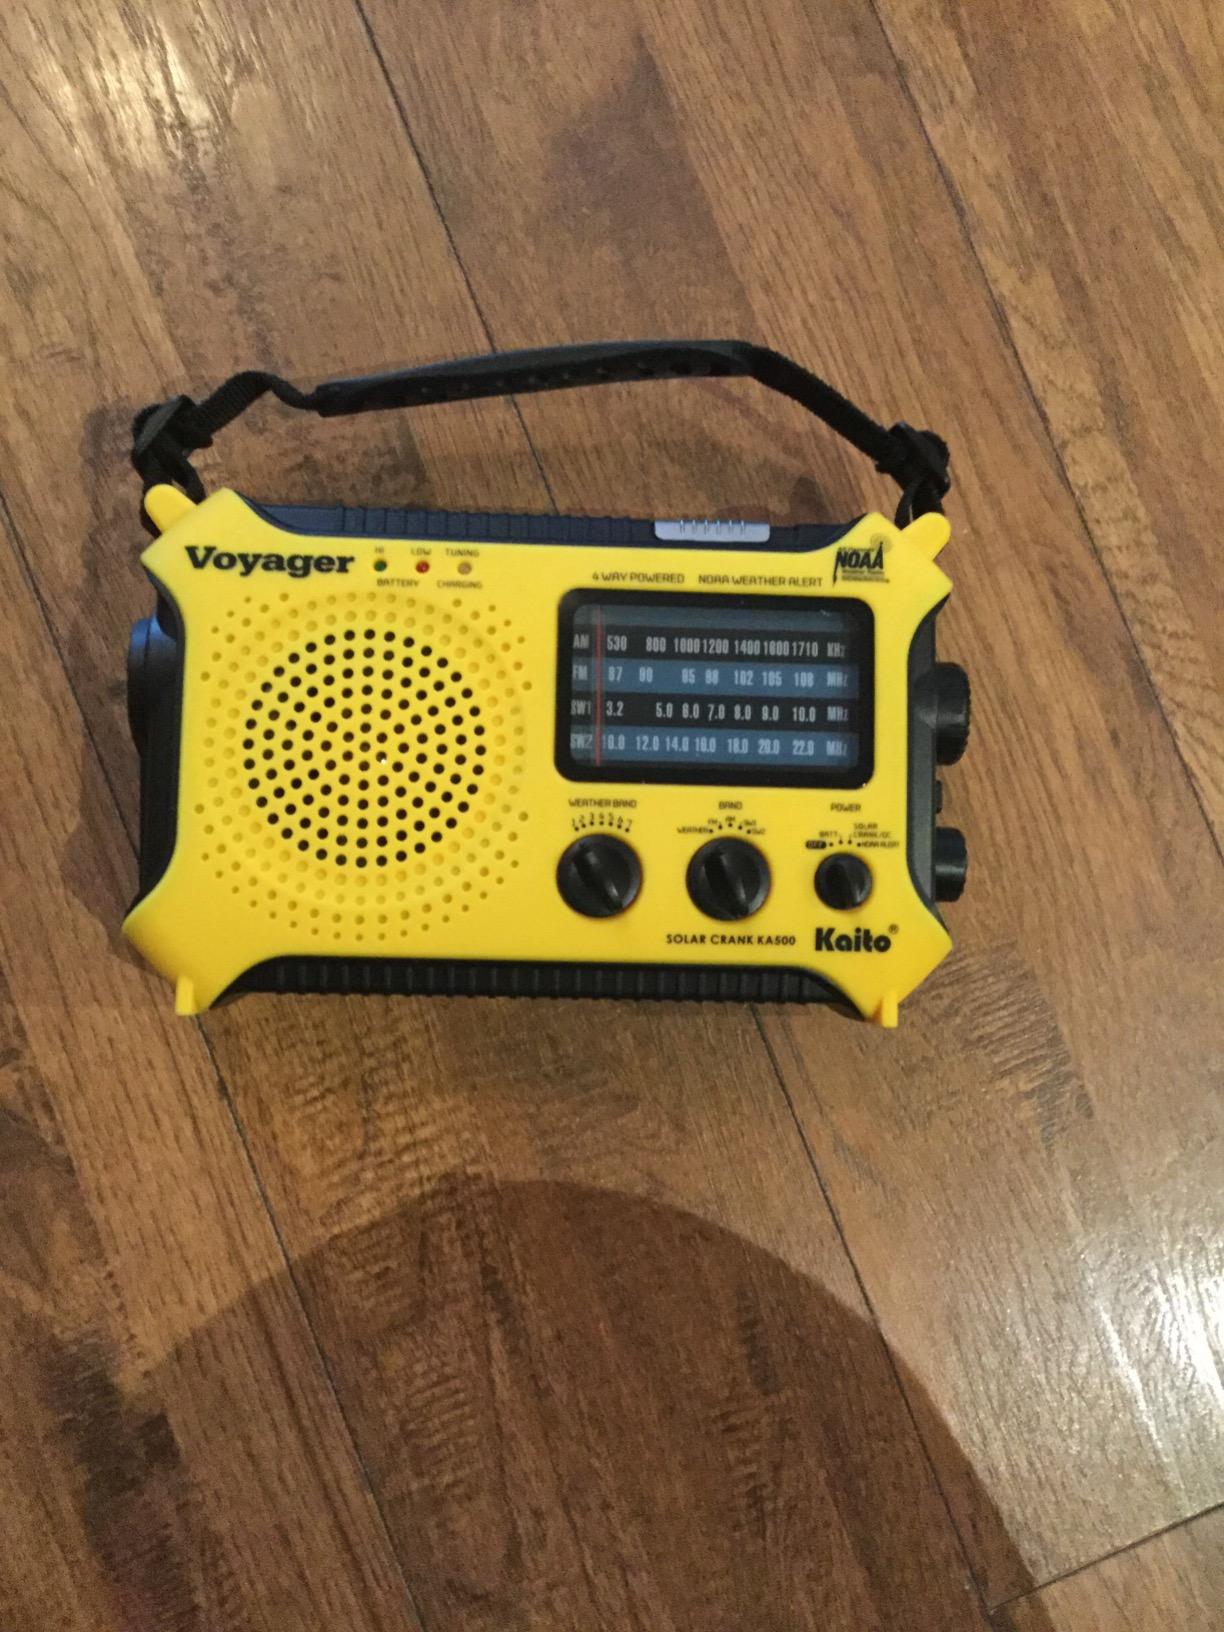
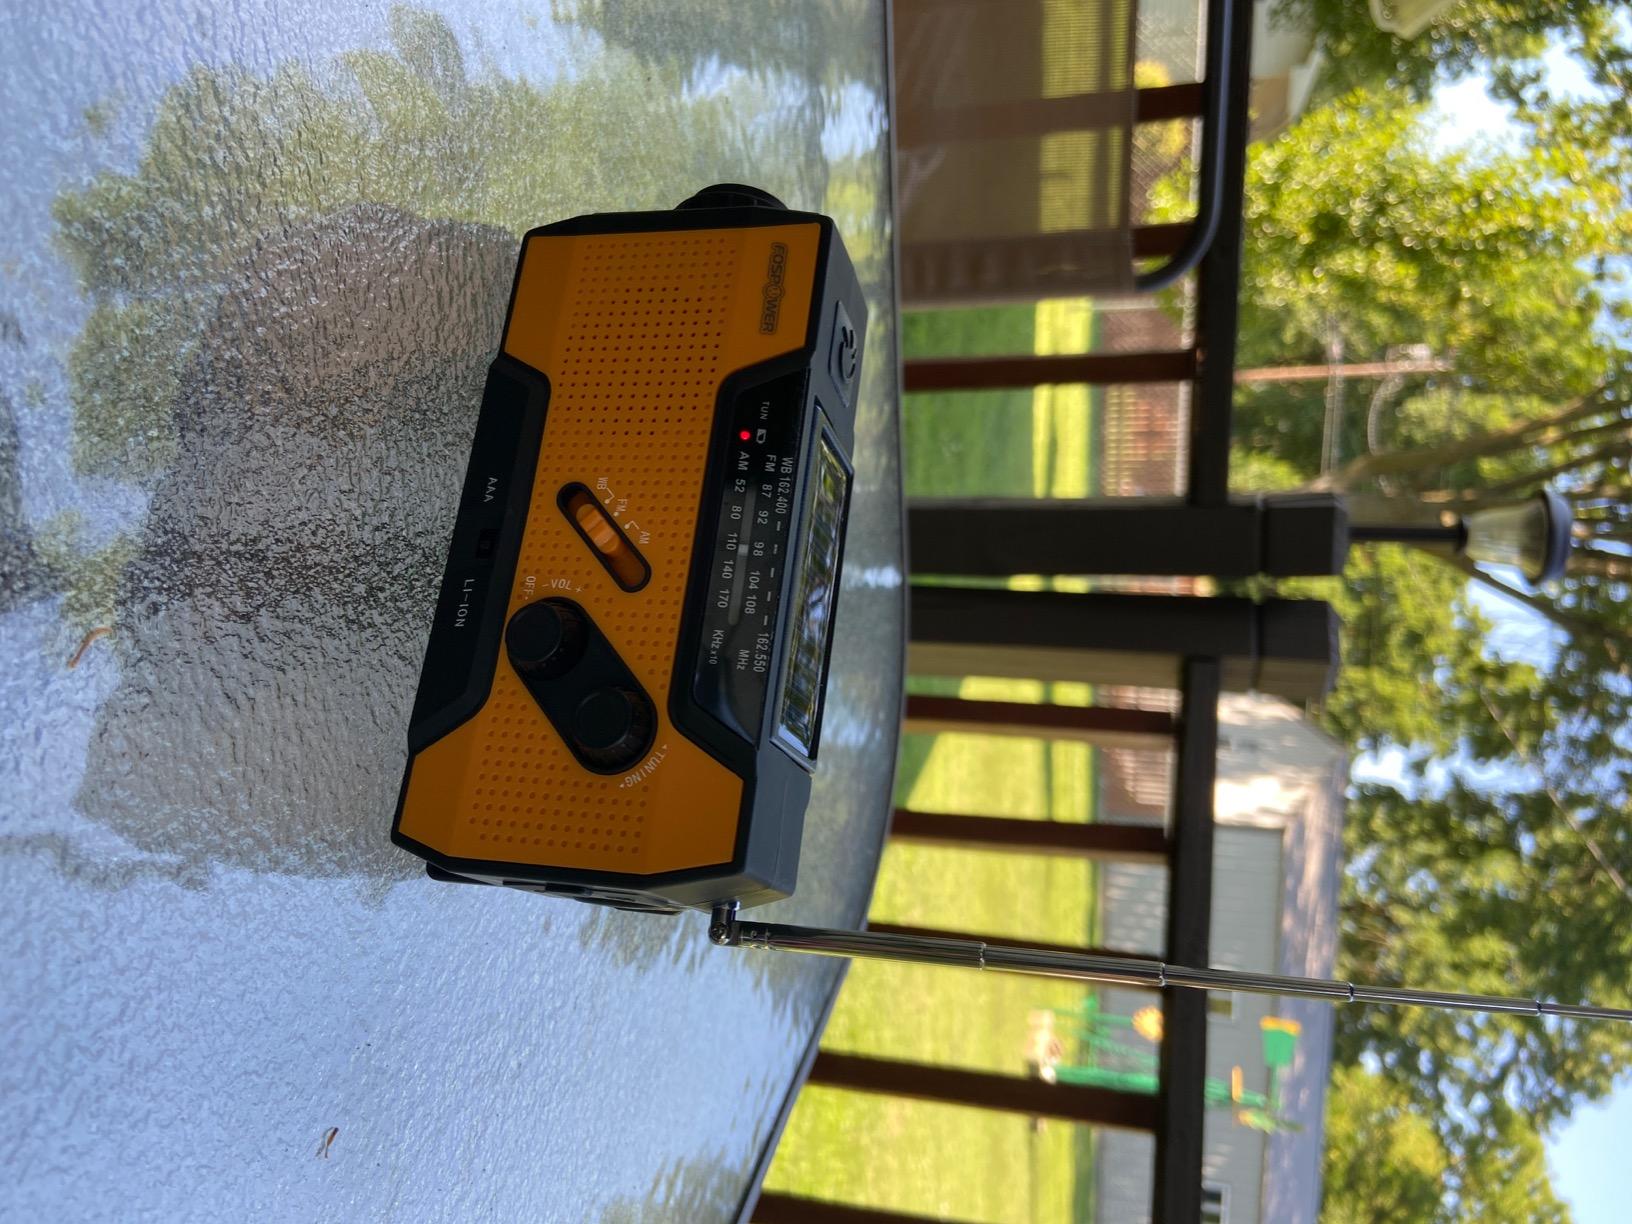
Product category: radio
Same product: no